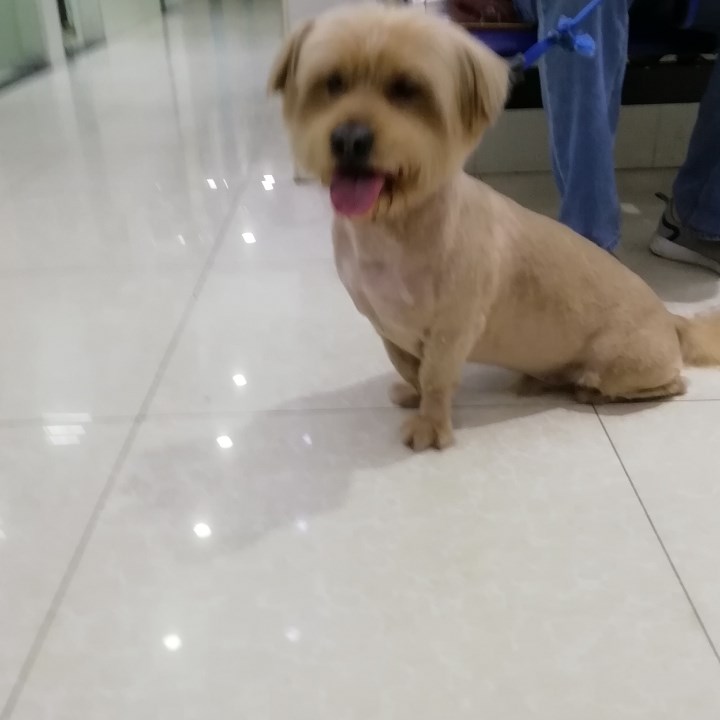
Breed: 361-n000123-Shih_Tzu